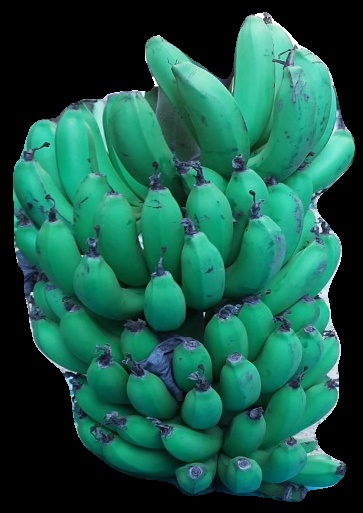
Variety: pachbale
Grade: grade2